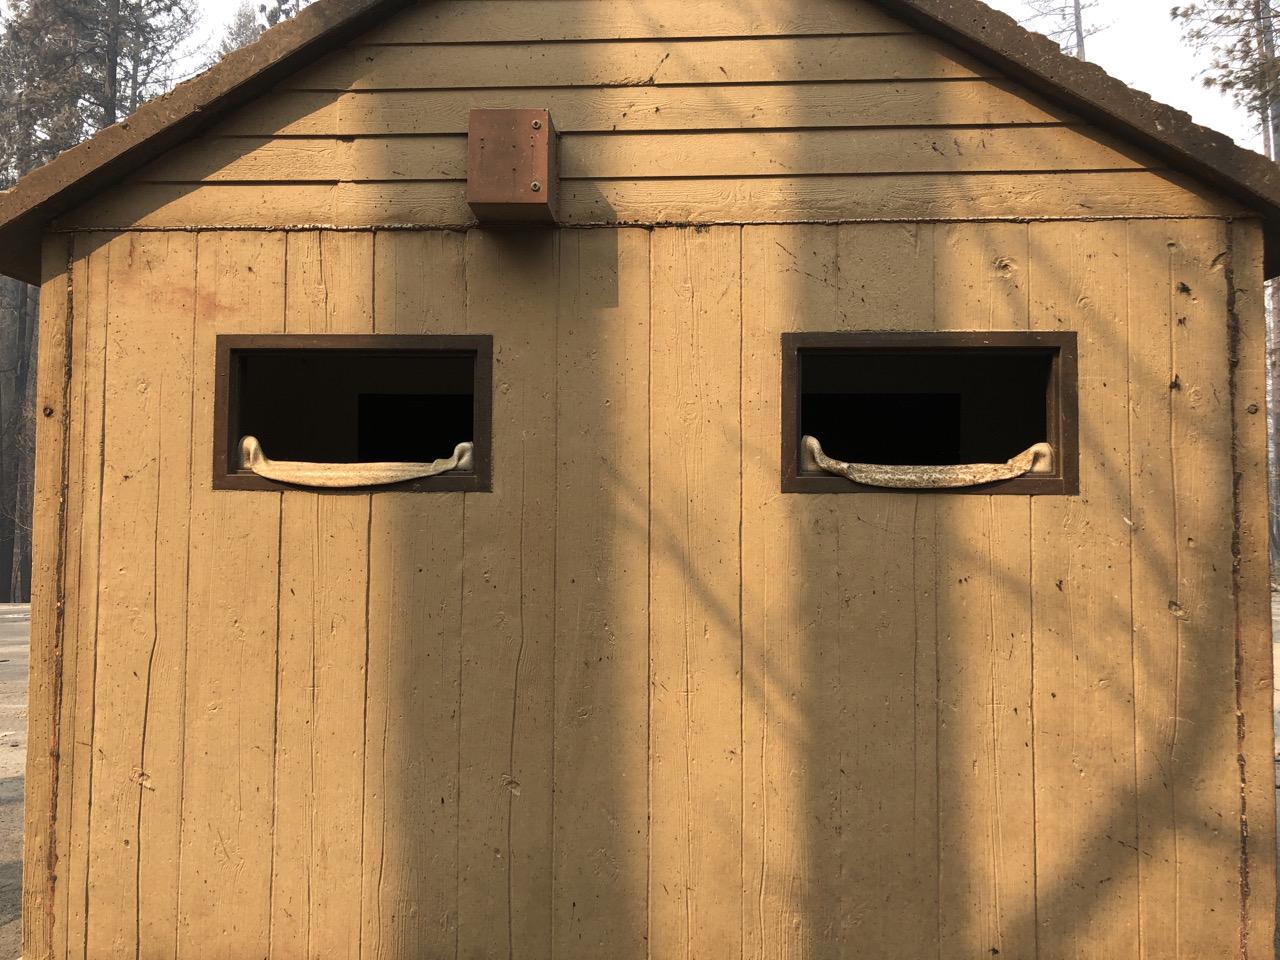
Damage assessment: minor